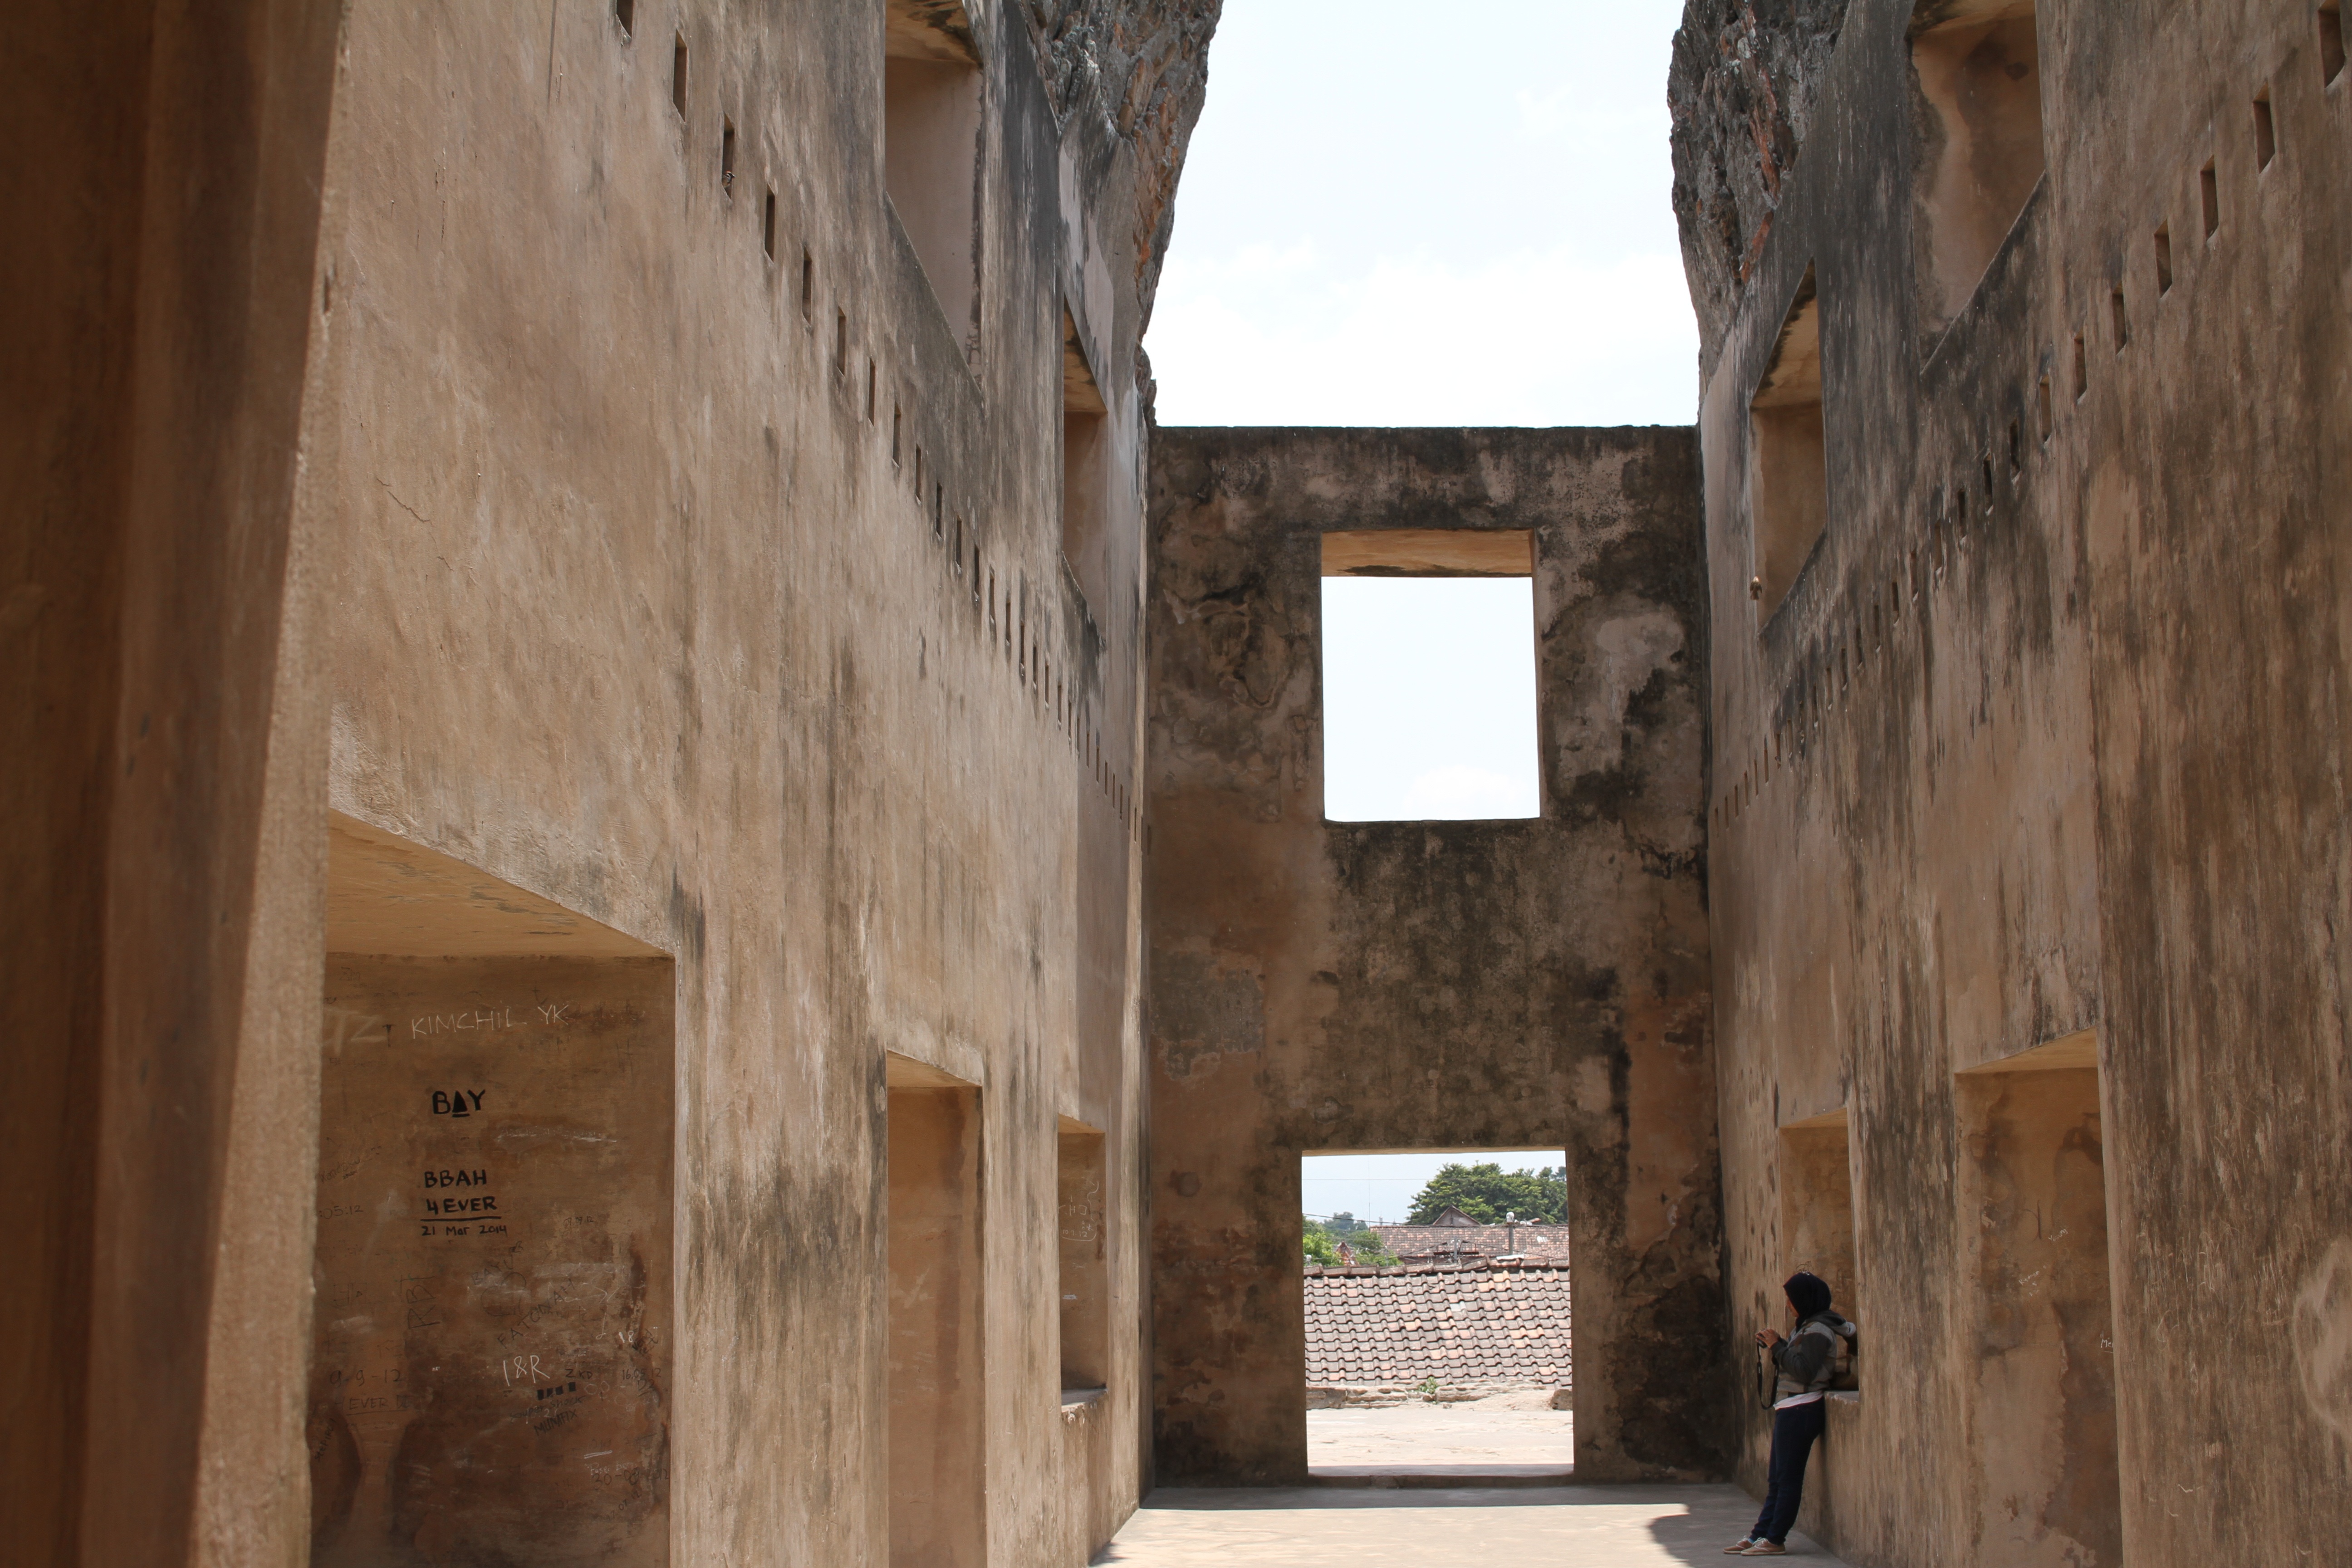
tree, water, nature, architecture, structure, wood, building, palace, summer, arch, column, park, religion, asia, garden, place of worship, sculpture, temple, ruins, monastery, fountain, royal, estate, indonesia, ancient history